Sugiharto

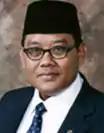
KIB Sugiharto

Sugiharto (sometimes spelled Soegiharto; 29 April 1955 – 15 July 2021) was an Indonesian politician and businessman. He was Minister of State Owned Enterprises from 2004 to 2007 and was deputy chairman of the Indonesian Association of Muslim Intellectuals (ICMI). He died of COVID-19 in 2021.